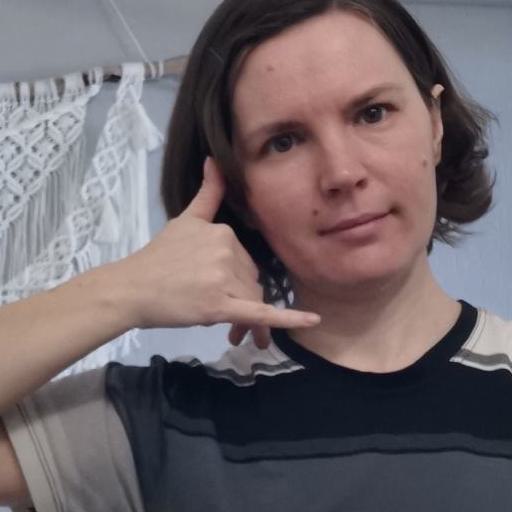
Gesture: call